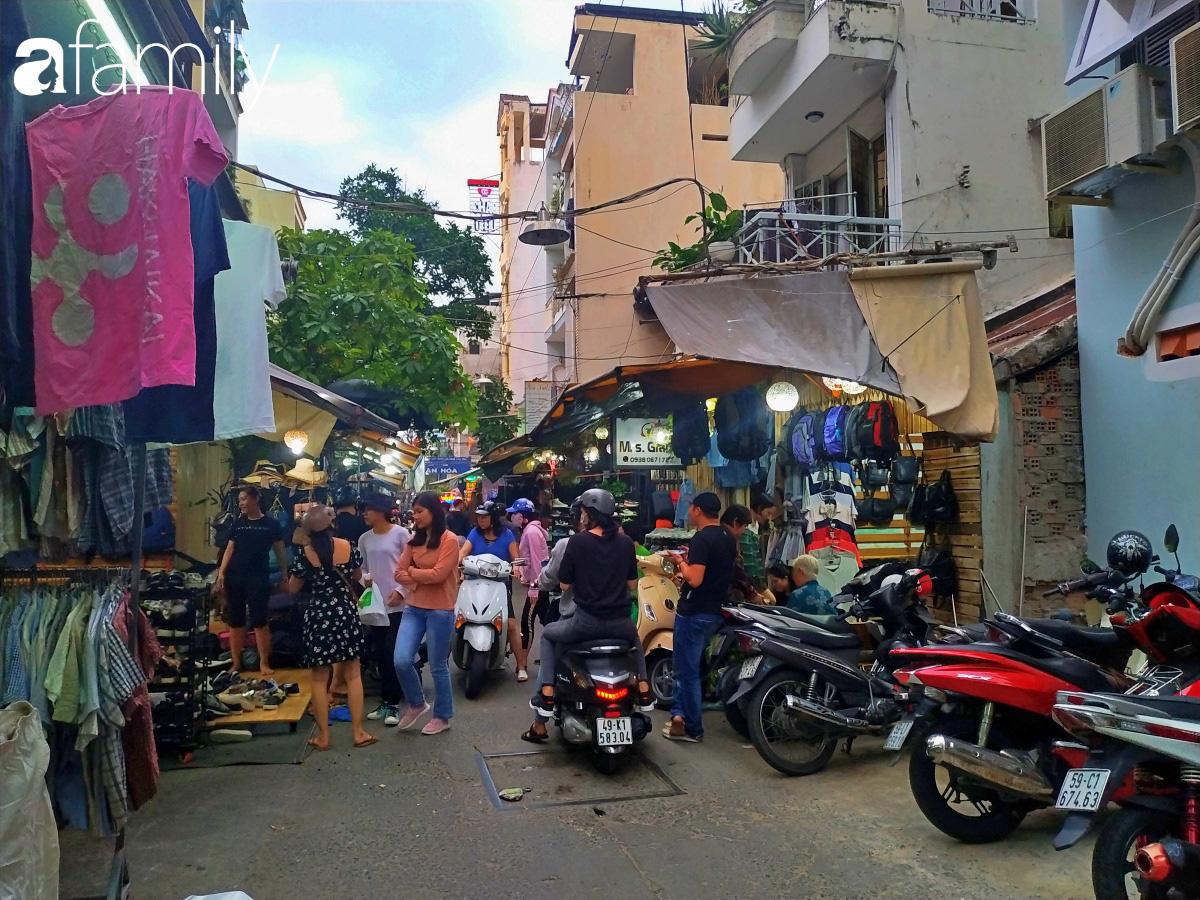
có nhiều người đang xuất hiện trong một khu chợ